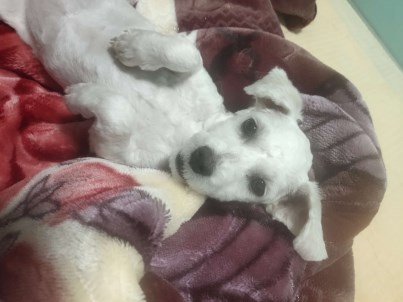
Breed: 3083-n000117-Bichon_Frise